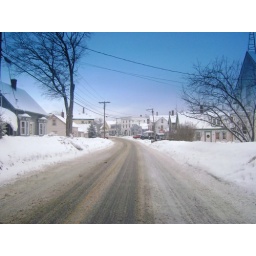
(I took this partly through the blue shaded visor in the car - ergo the blue sky)